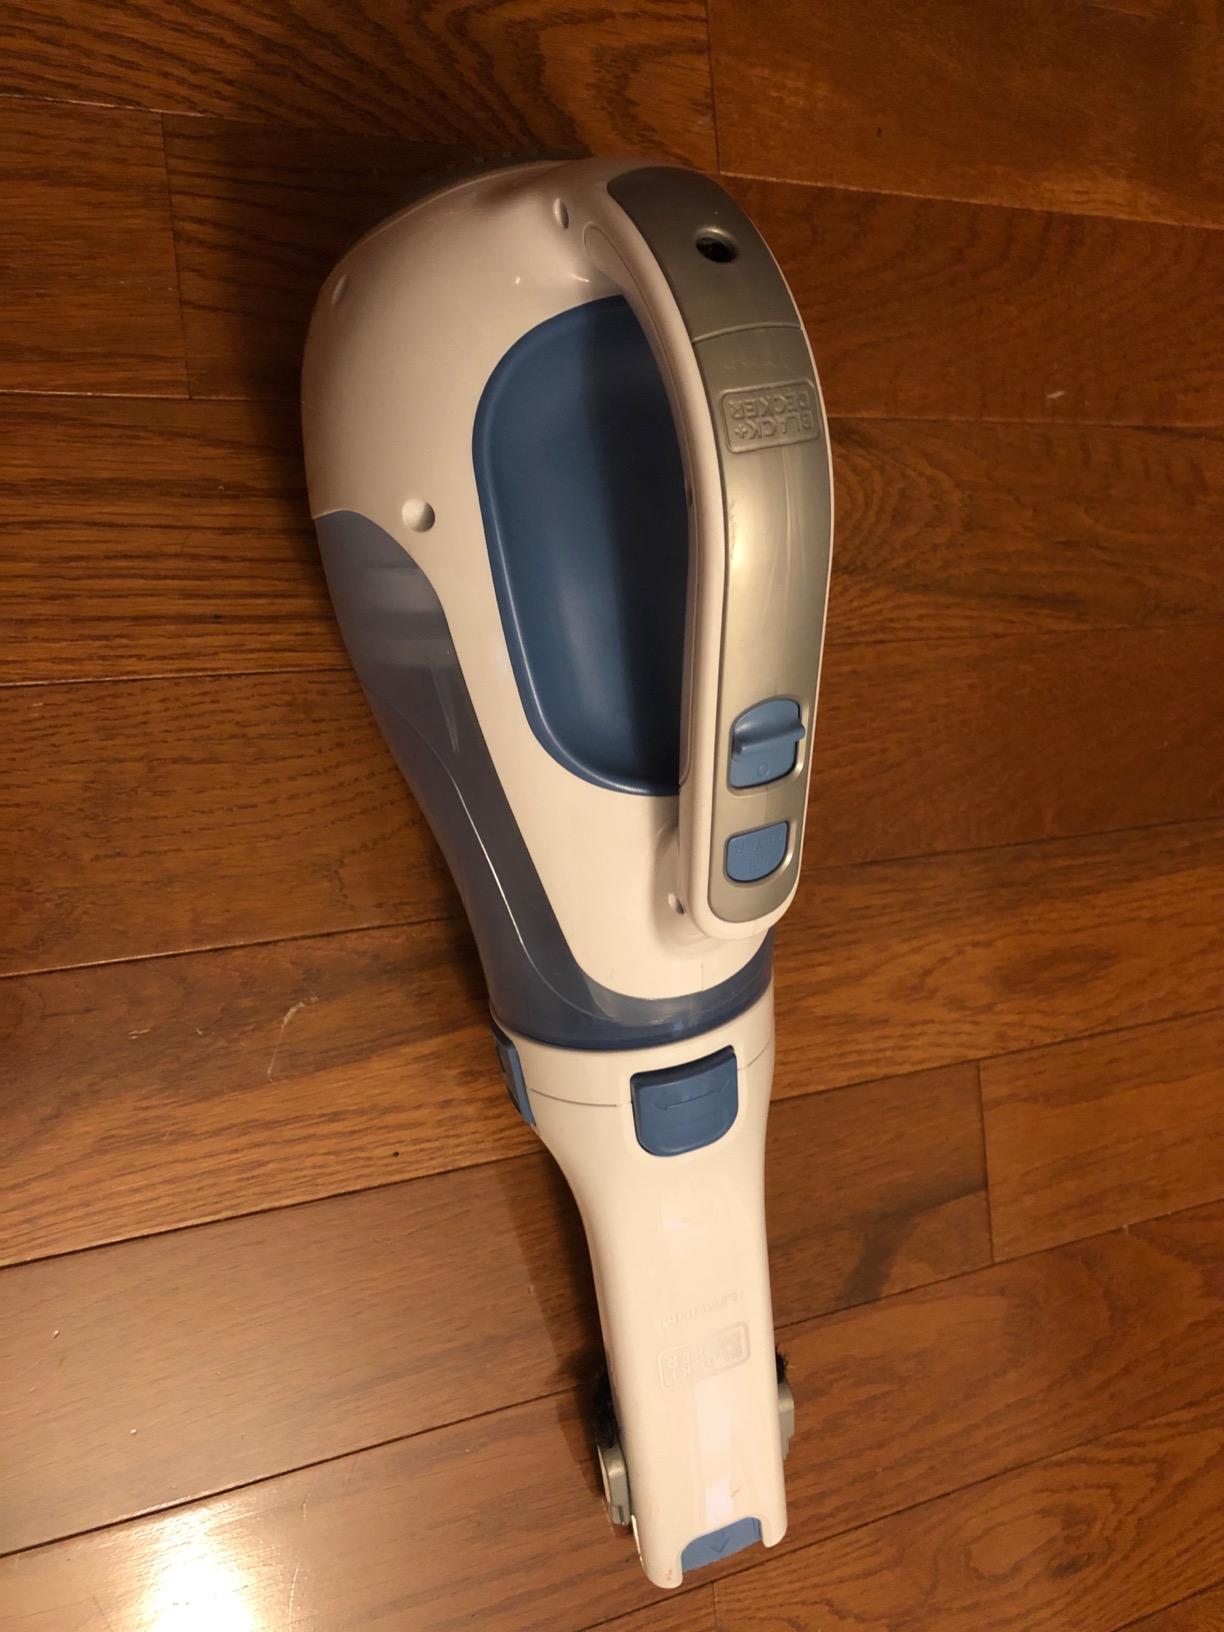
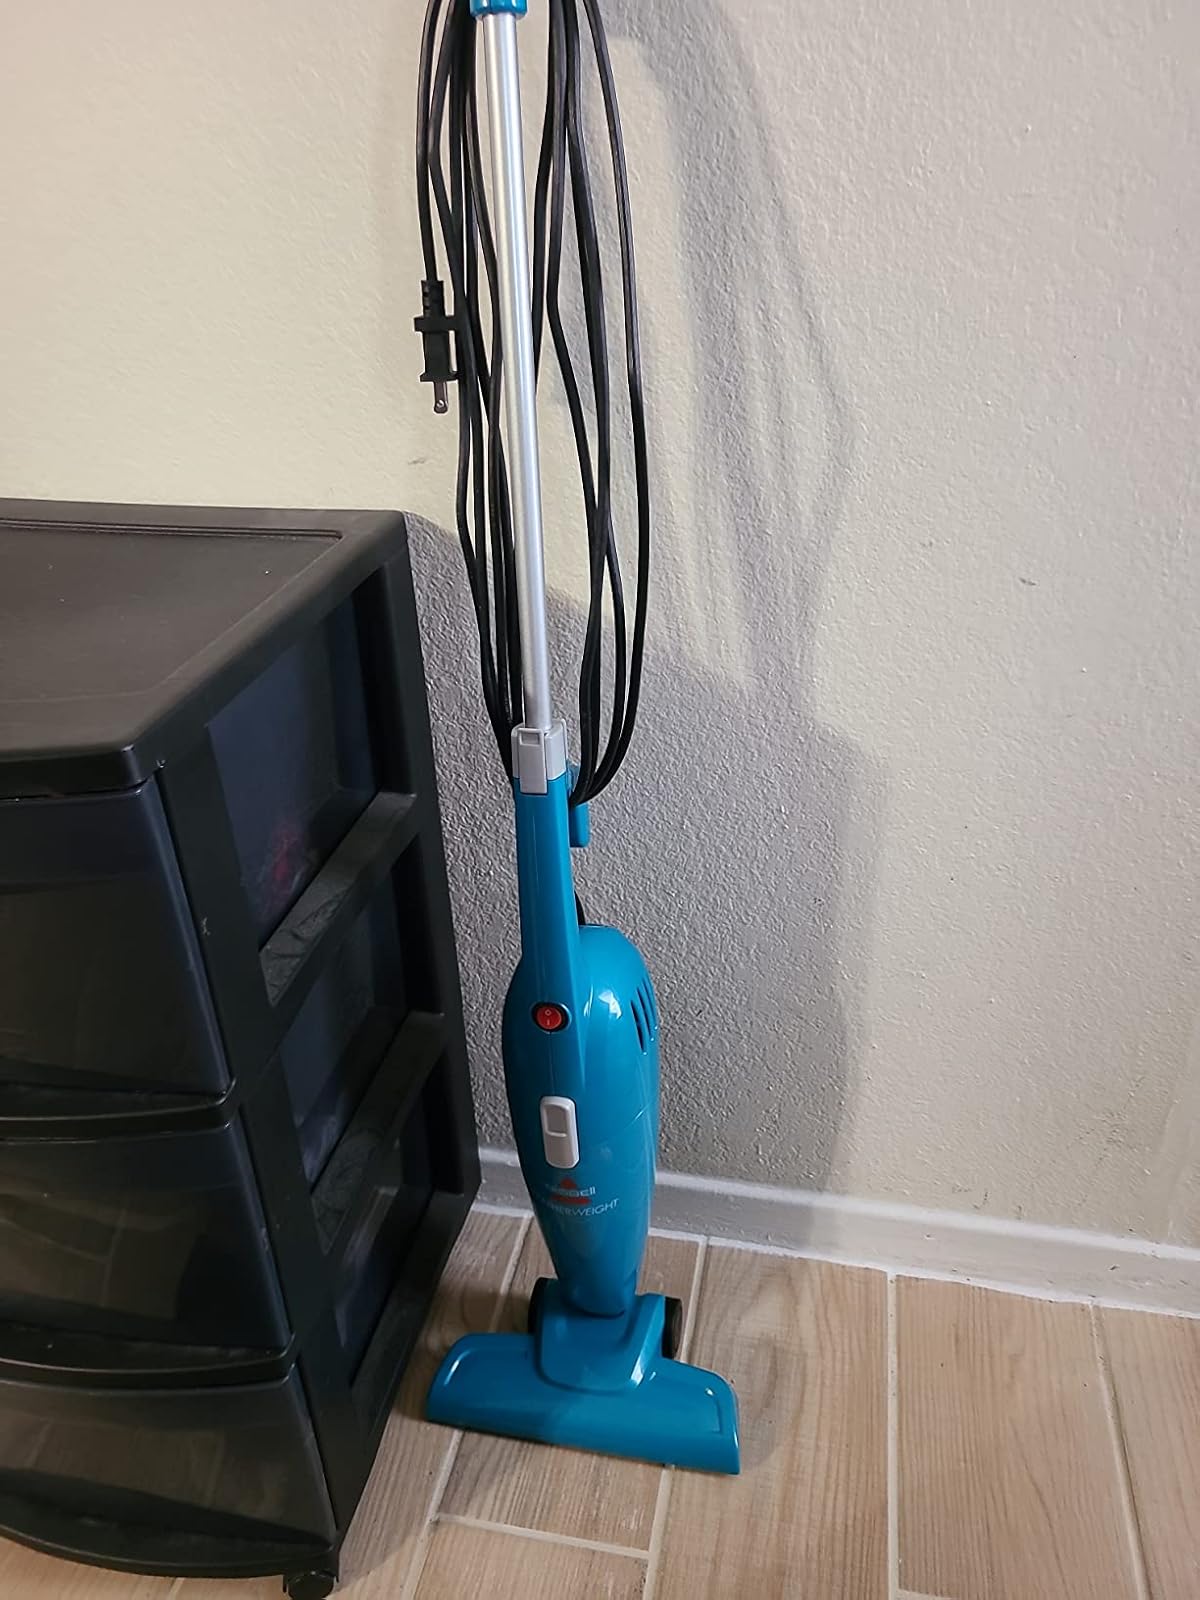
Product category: items_vacuum
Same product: no